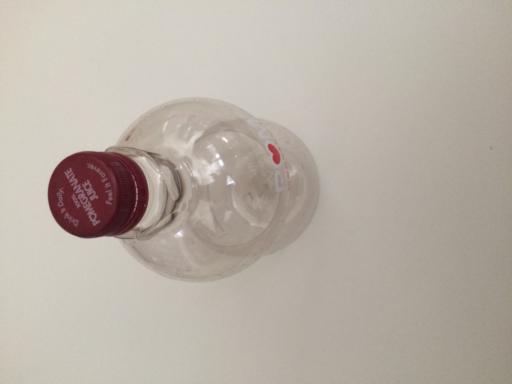
Waste category: plastic